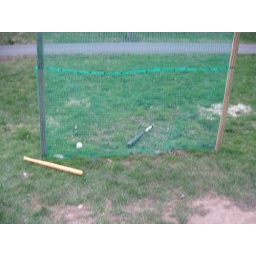
view from in front of batters box (with no home plate)